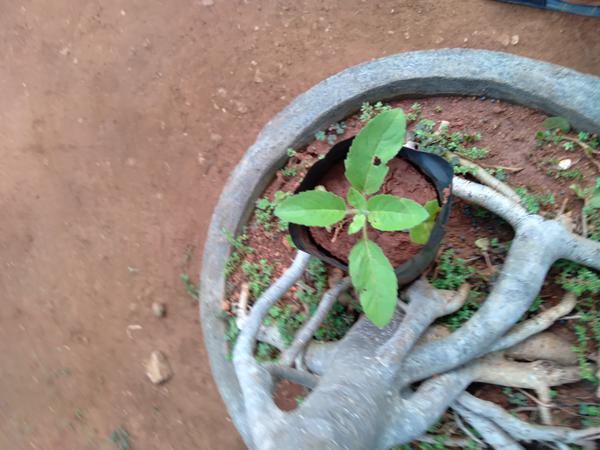
Plant: Tulasi